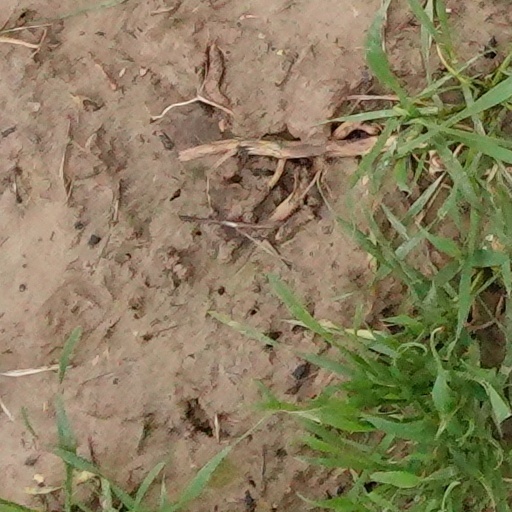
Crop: wheat